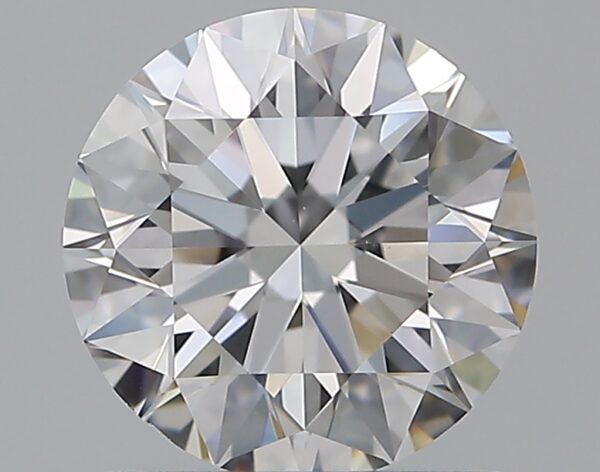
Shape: round
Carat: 1.01
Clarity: VS1
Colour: E
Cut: EX
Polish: EX
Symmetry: EX
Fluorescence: N
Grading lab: GIA
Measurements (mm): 6.34 x 6.39 x 3.99